Novara di Sicilia

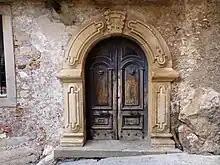
typical door in stone

"Noa", a word of Sicani origin, means “fallow field” (equivalent of Italian ), as it was an agricultural area. Under the Romans, it changed to Novalia ('grain field'); and for the Arabs, it was Nouah ('garden, flower'). Other names in the Middle Ages include Nucaria, the Nuara, the Nucharia, Nugaria, Nutaria, Nocerai, and Noara, before the definitive transformation to "Novara".